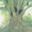
Label: palm_tree